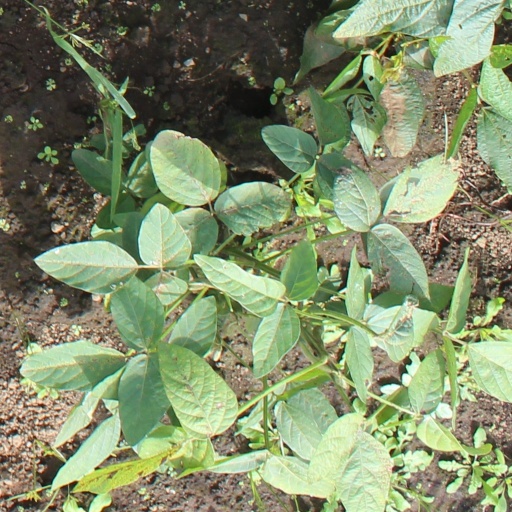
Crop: soybean